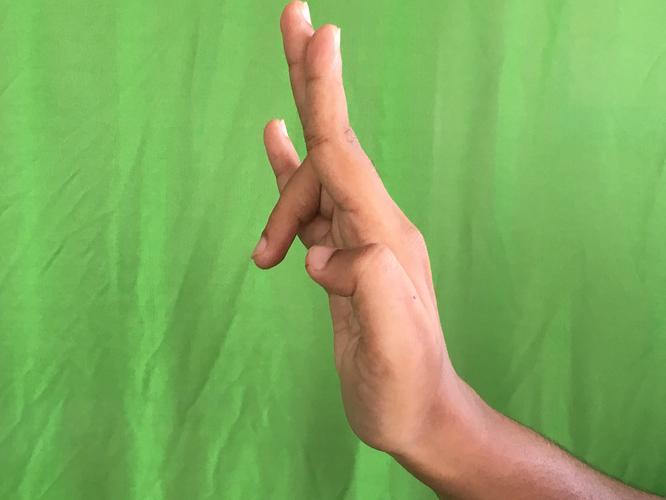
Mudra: Tripathaka
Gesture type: single_hand